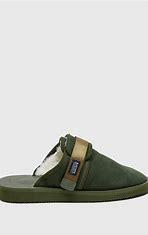
Brand: Suicoke
Model: 100